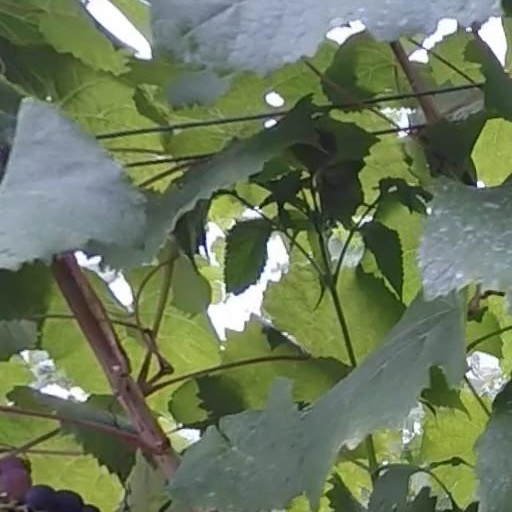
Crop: grape